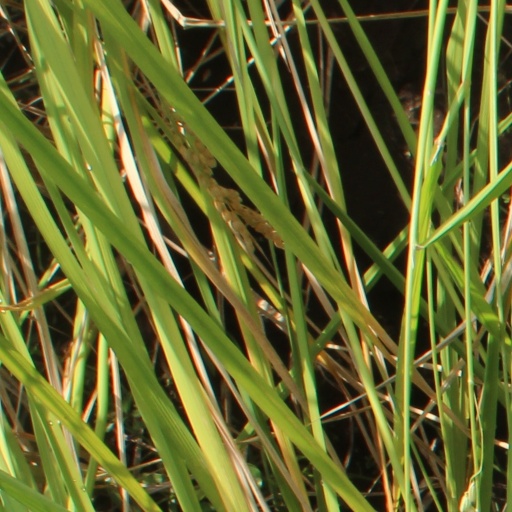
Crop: rice